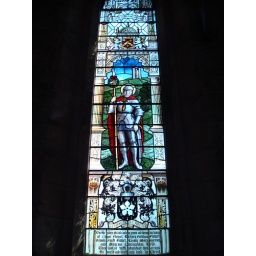
A church window in Broadway (the Cotswolds, UK). Best viewed large.